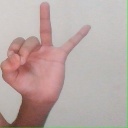
अक्षर: ण